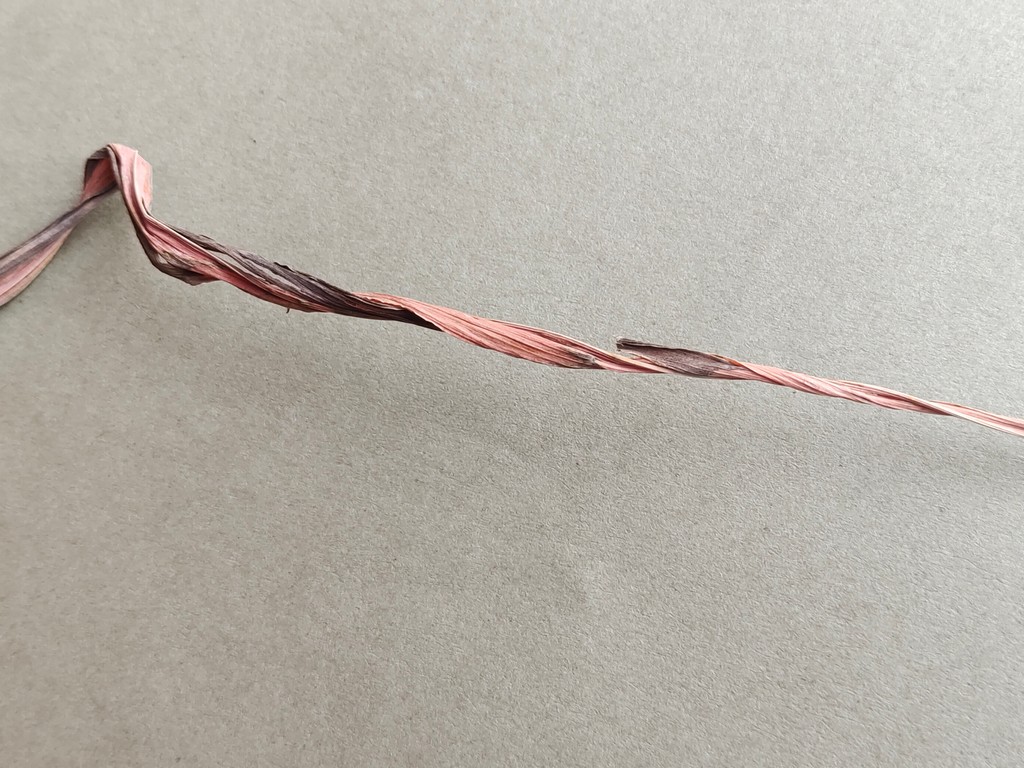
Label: Dried